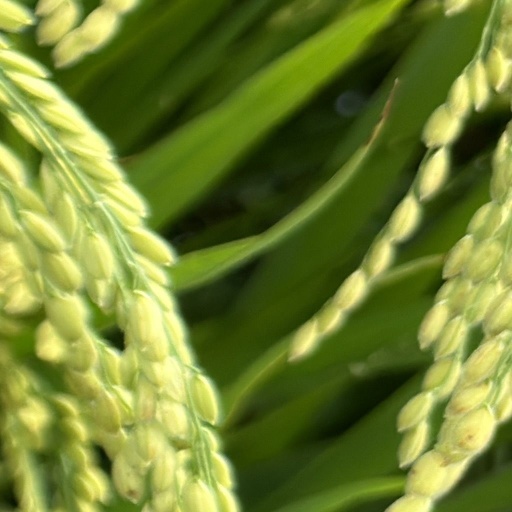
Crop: rice